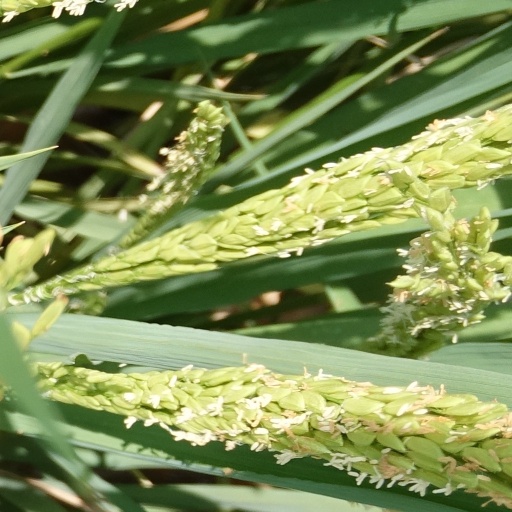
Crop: rice